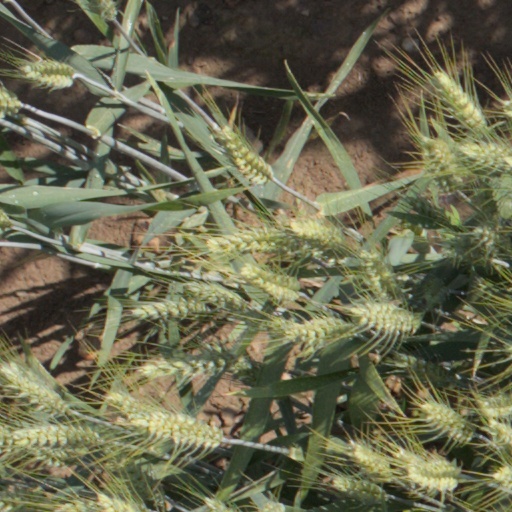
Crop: wheat